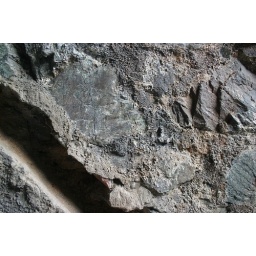
Un particolare del muro di una vecchia galleria ferroviaria. &lt;i&gt;A detail of the wall in a old train tunnel.&lt;/i&gt;